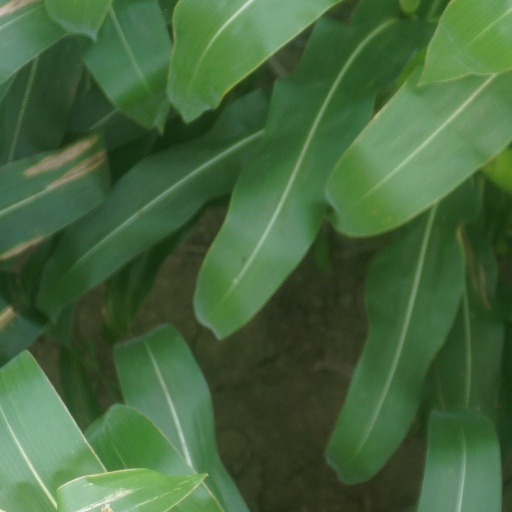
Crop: maize; corn